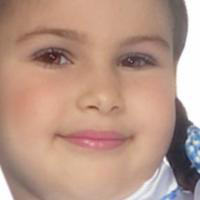
Age group: age 01-10